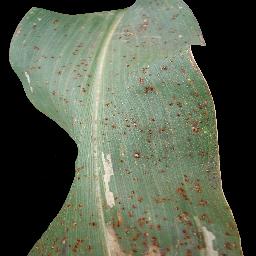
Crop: corn
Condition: (maize)_common_rust